Kasthooriman

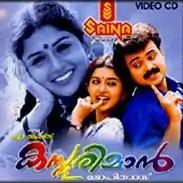
CD Cover

Kasthooriman is a 2003 Indian Malayalam-language romantic drama film written and directed by A. K. Lohithadas. Lohithadas remade the film in Tamil under the same title, with Meera reprising her role.